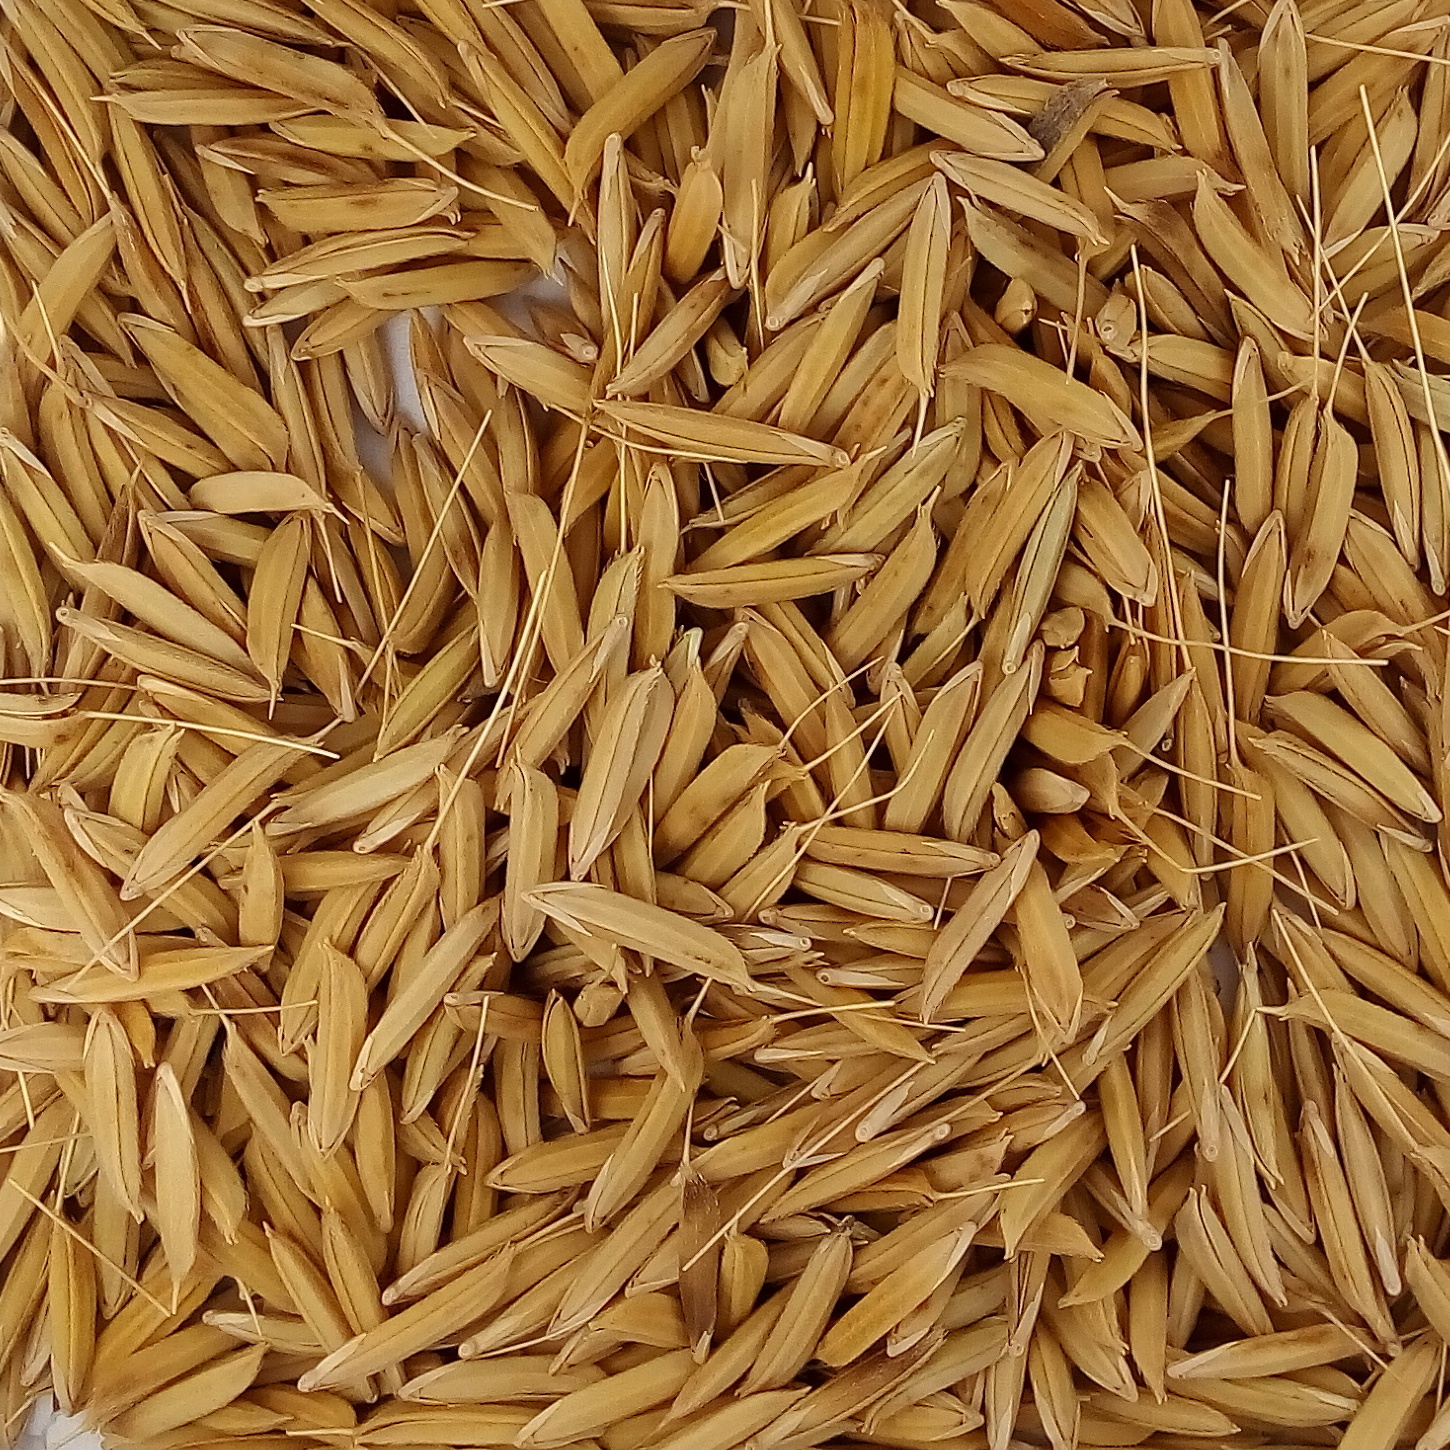
Rice seed variety: 1728